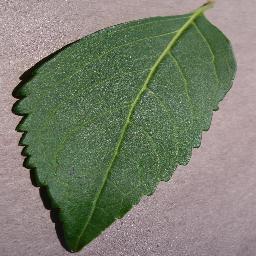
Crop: cherry
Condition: (including_sour)_healthy